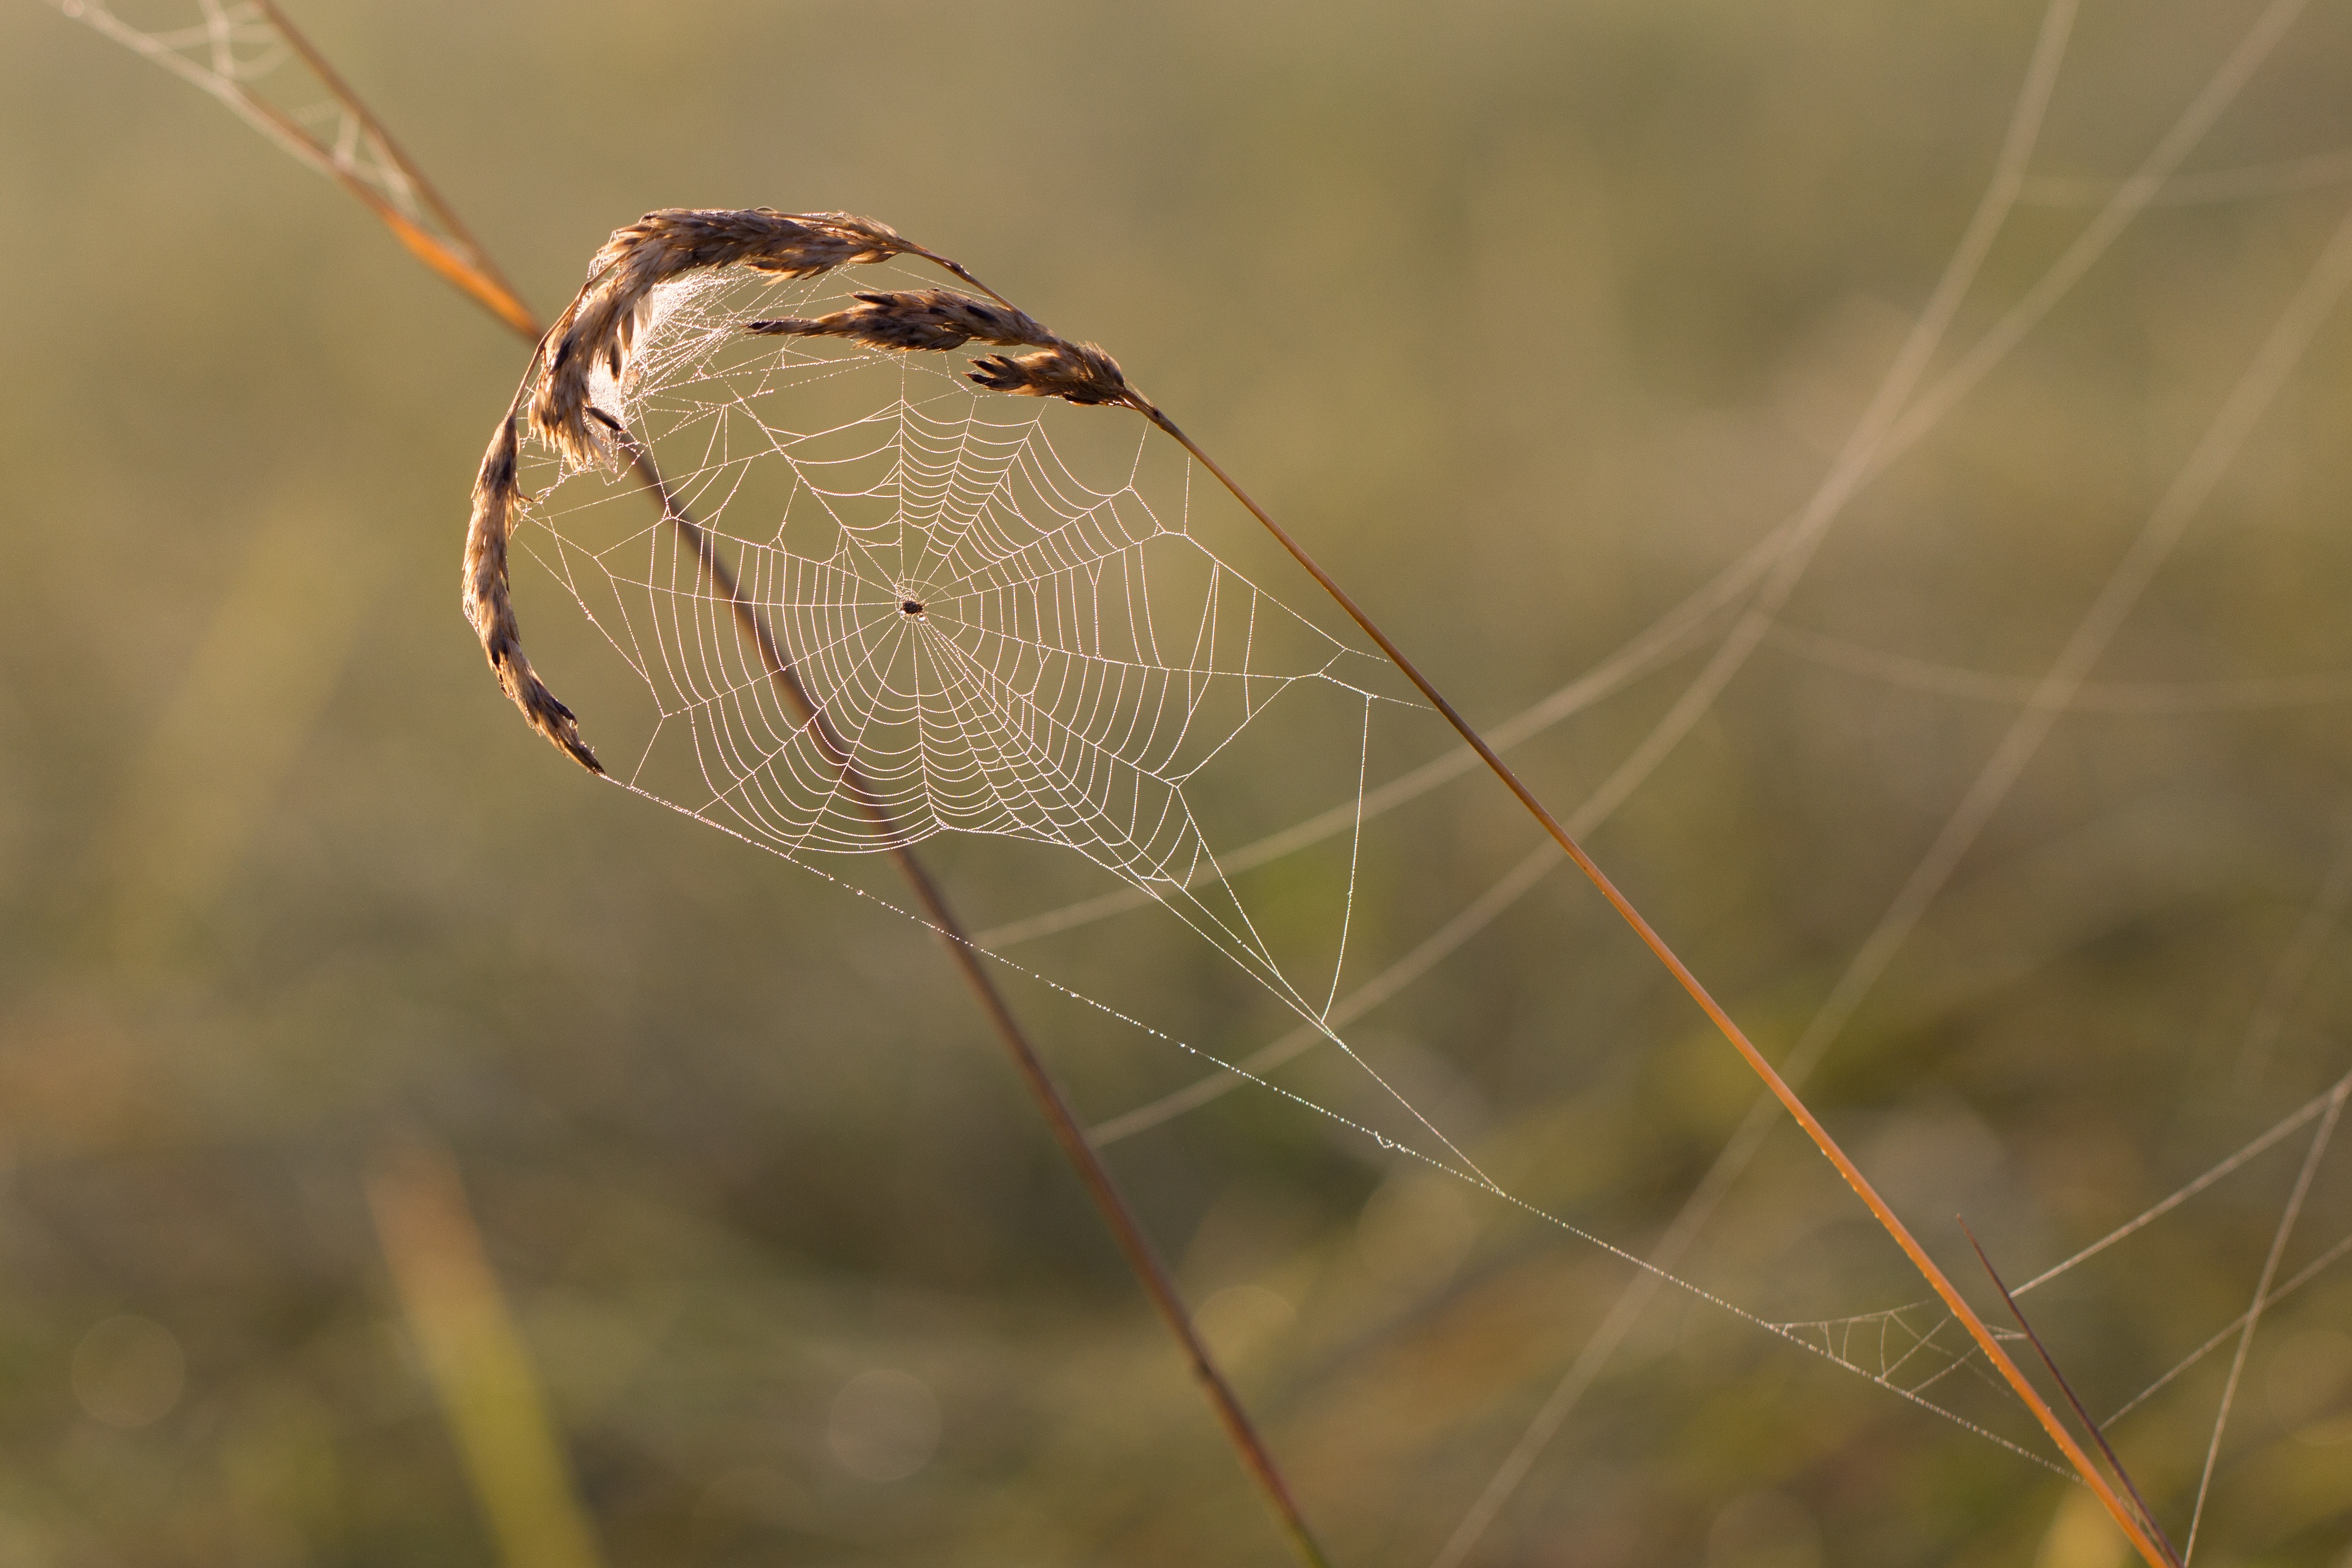
nature, grass, dew, reed, insect, fauna, invertebrate, cobweb, close up, spider, dewdrop, beads, drop of water, nature conservation, morgentau, macro photography, morning sun, nature recording